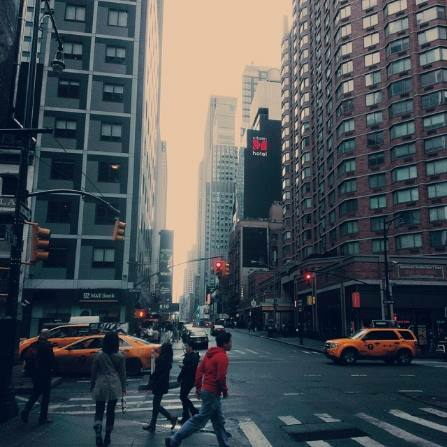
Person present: Yes